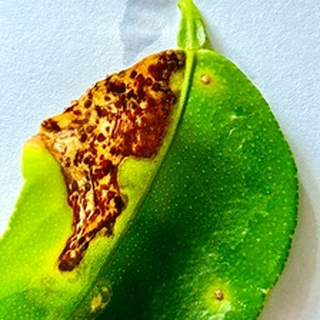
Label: lemon_citrus_canker